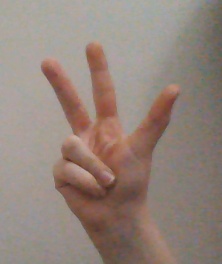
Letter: al